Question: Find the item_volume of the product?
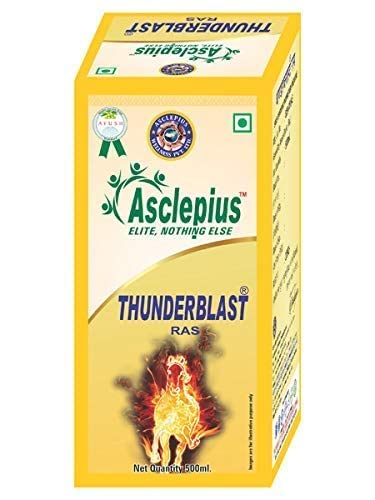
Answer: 500.0 millilitre